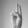
ASL letter: U